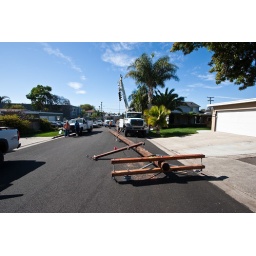
this brand new utility pole was in the street in front of my house this morning